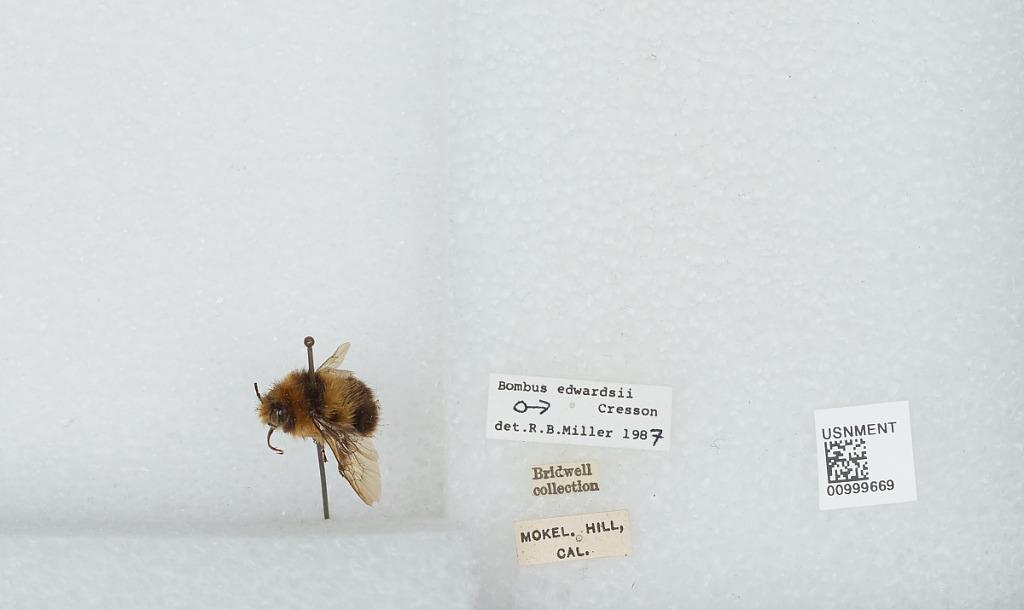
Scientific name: Bombus (Pyrobombus) melanopygus Nylander
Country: United States
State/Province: California
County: Calaveras
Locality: Mokelumne Hill
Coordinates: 38.3006, -120.706
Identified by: Miller, R. B.